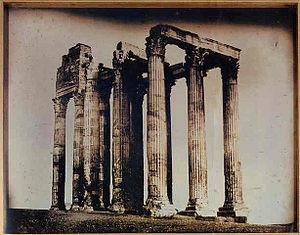
Joseph-Philibert Girault de Prangey, né à Langres le 20 octobre 1804 et mort le 7 décembre 1892 à Courcelles-Val-d'Esnoms, est un archéologue, un photographe, un dessinateur et un éditeur d'art français. Féru de voyage et d'architecture, il est le premier théoricien français sur l'architecture hispano-mauresque et arabe.